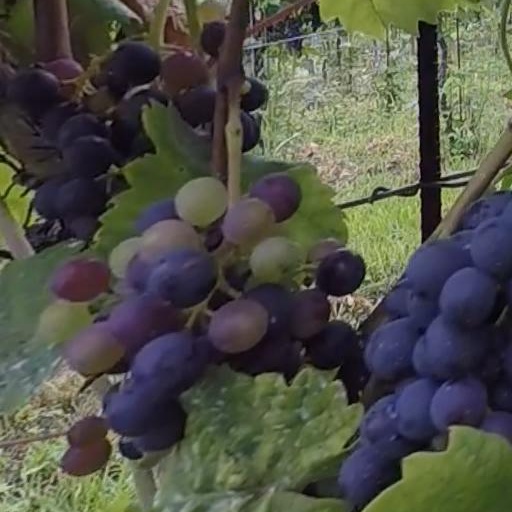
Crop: grape